Answer in natural language. How many Chairs are visible in the scene? Choose between the following options: 3, 2, 4, 5 or 6
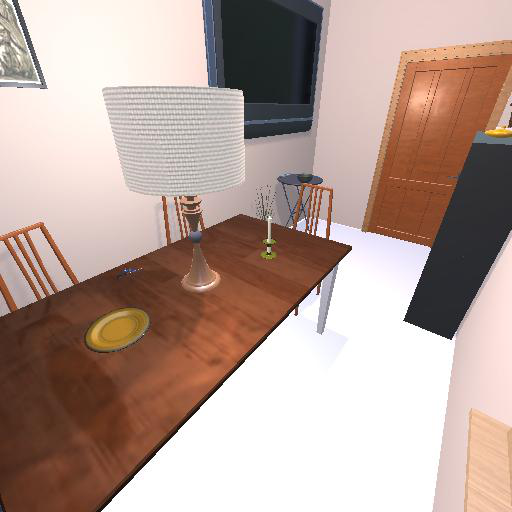
<answer>3</answer>